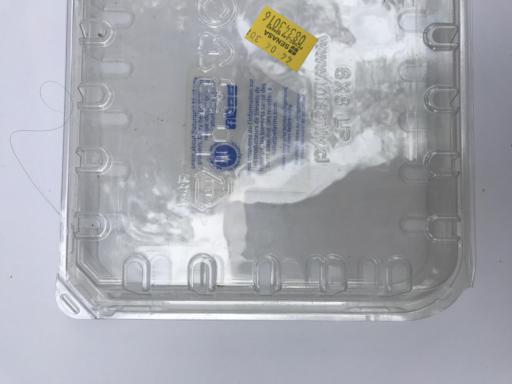
Waste category: plastic